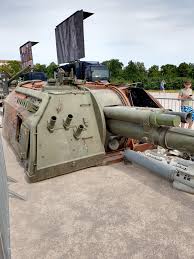
Label: Self Propelled Artillery